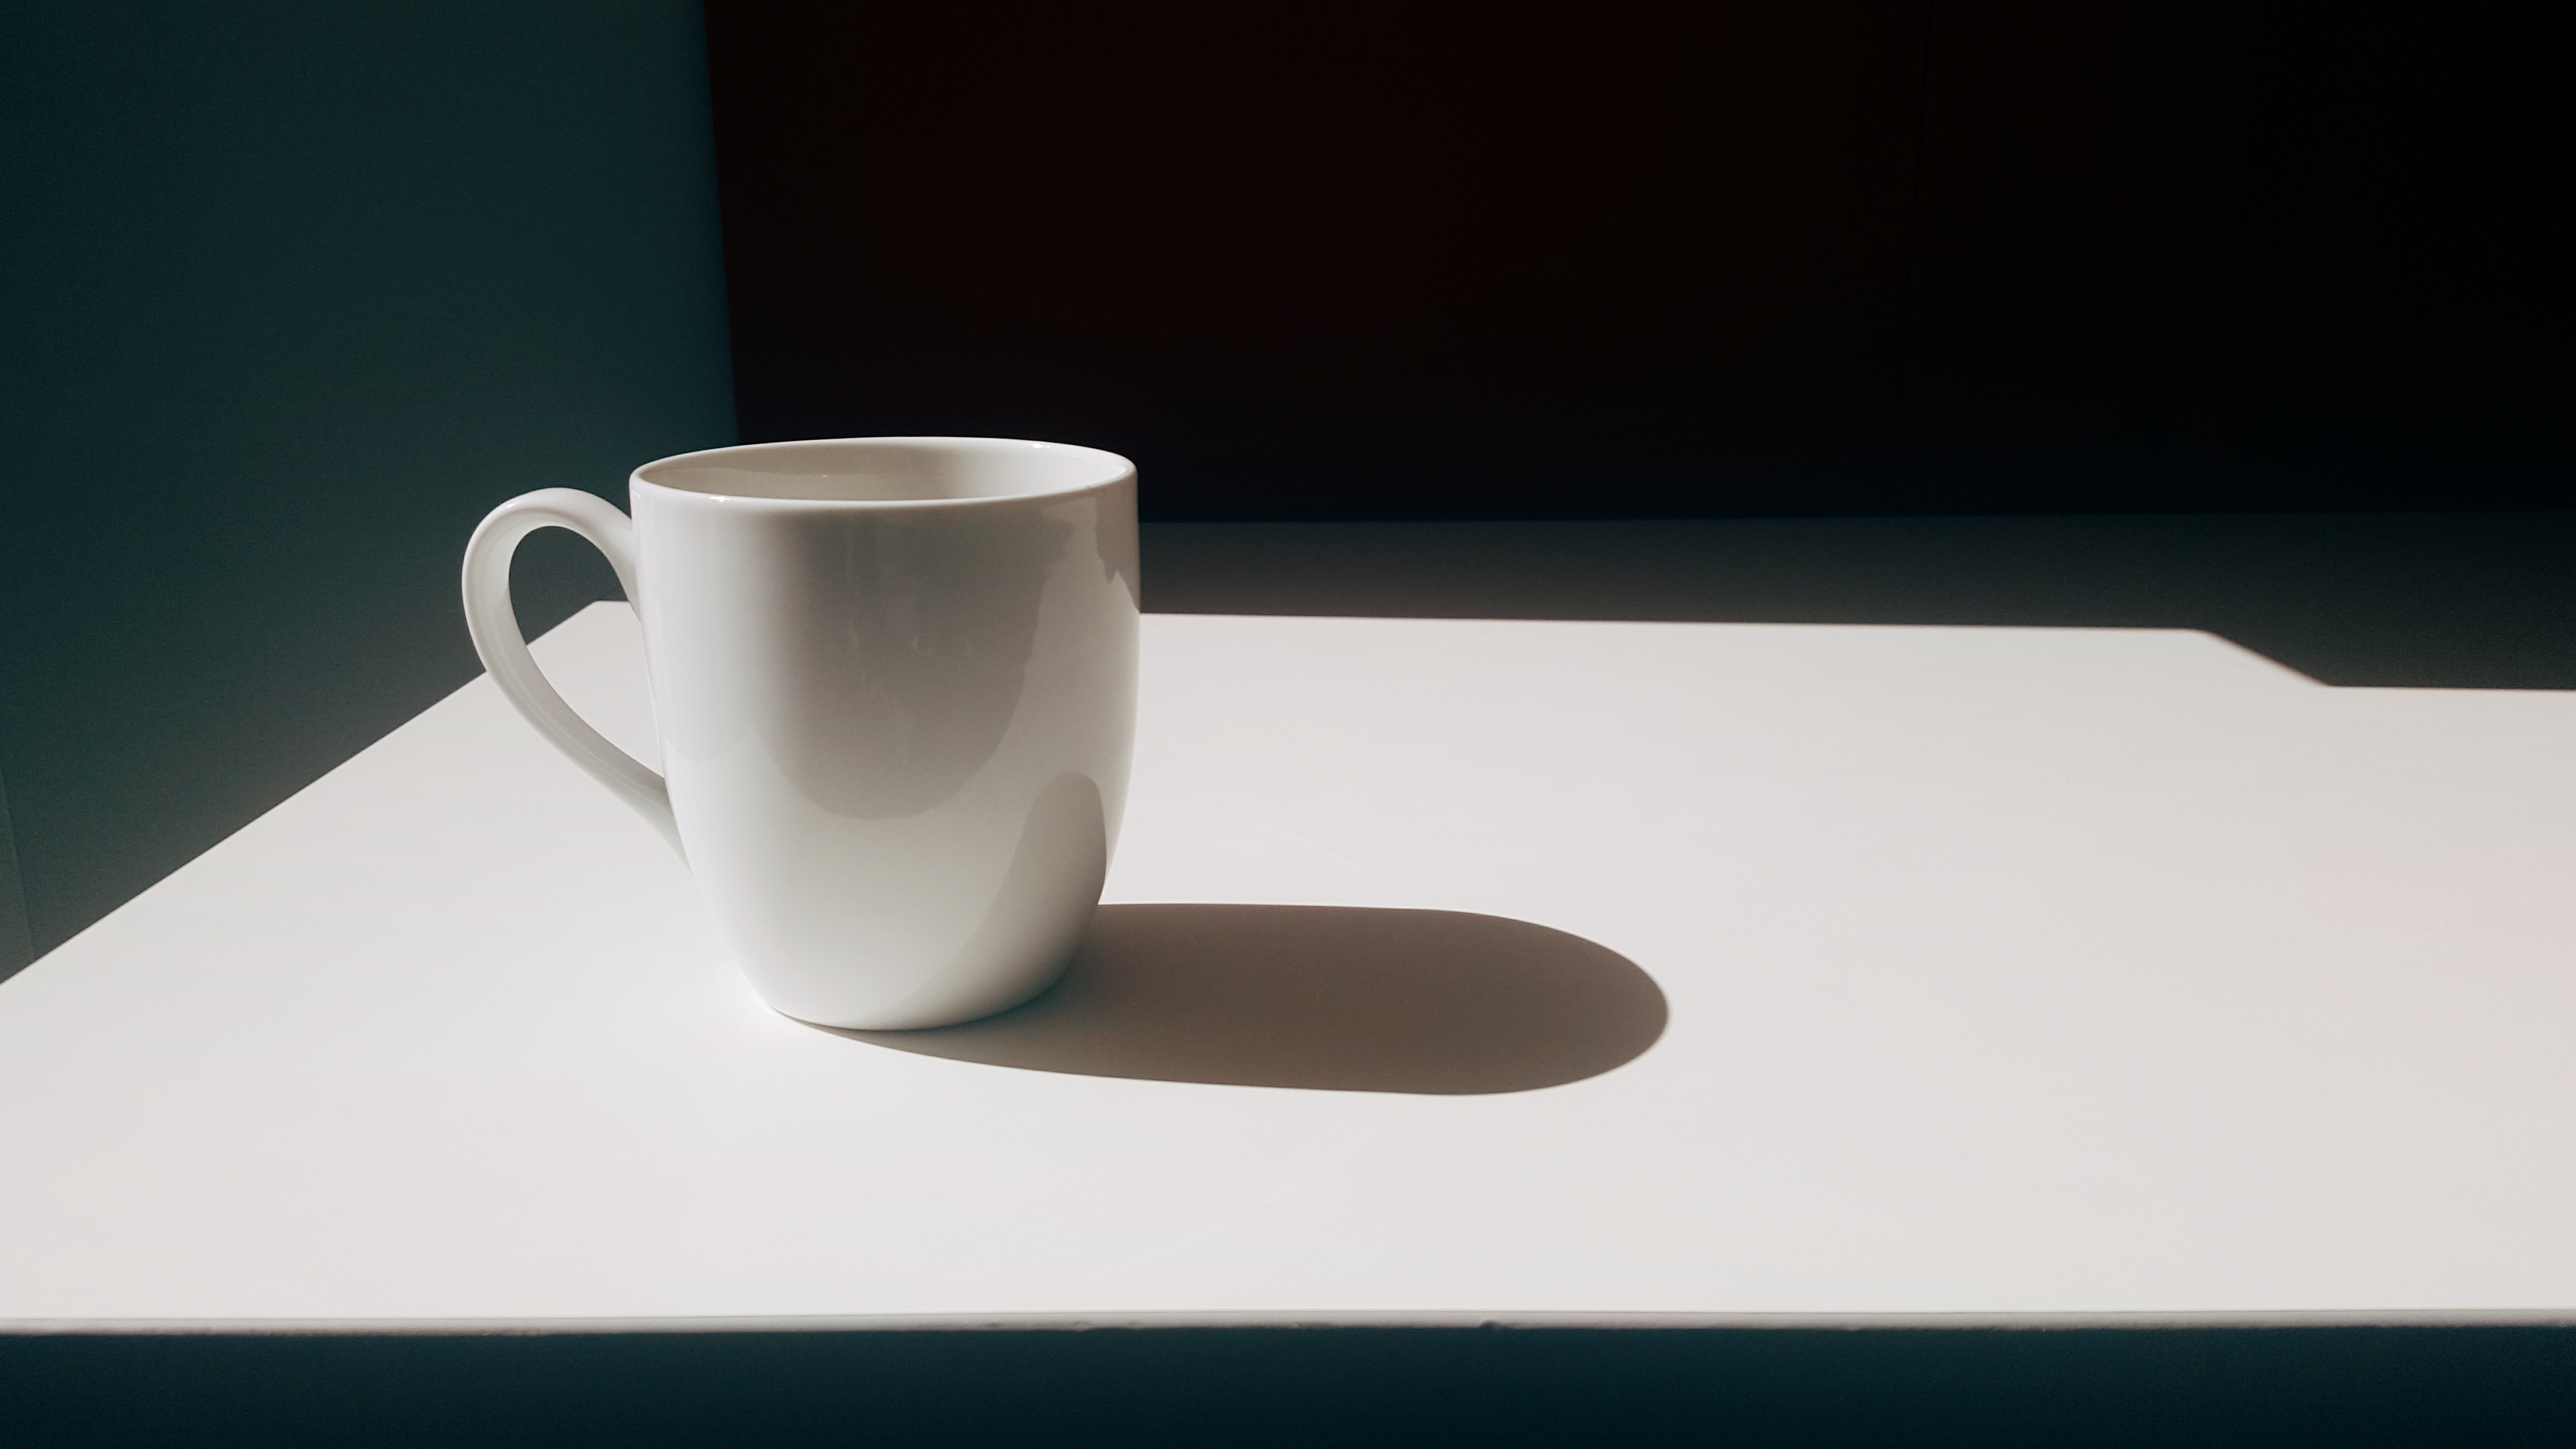
white, black, cup, blue, coffee cup, coffee, ceramic, drink, espresso, shape, design, glass, porcelain, saucer